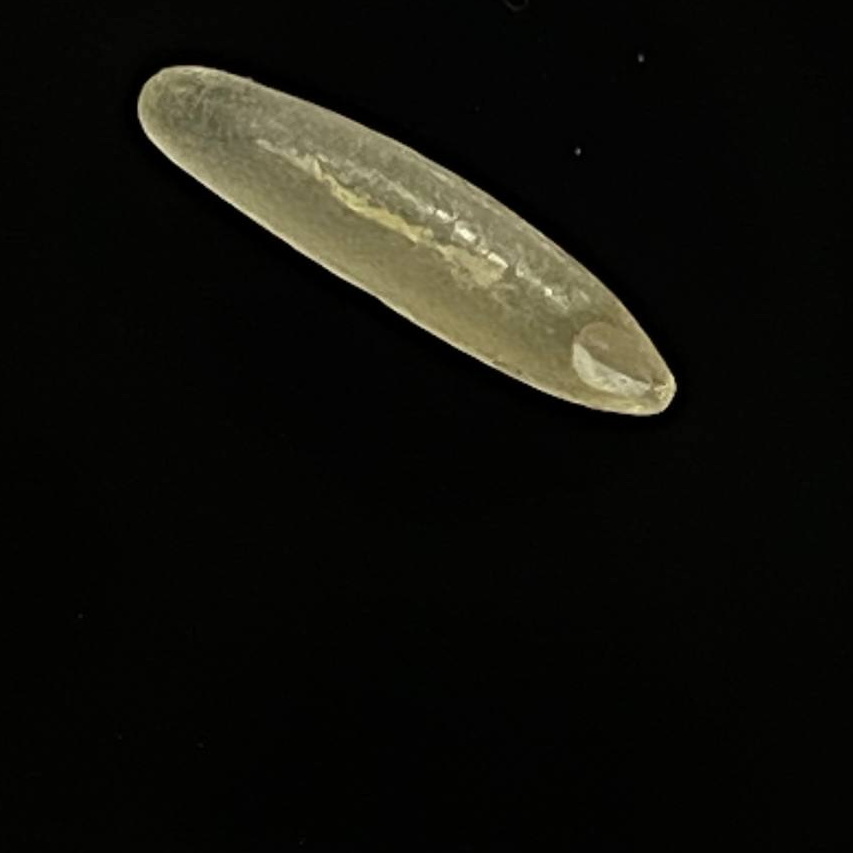
Rice variety: Bashmoti